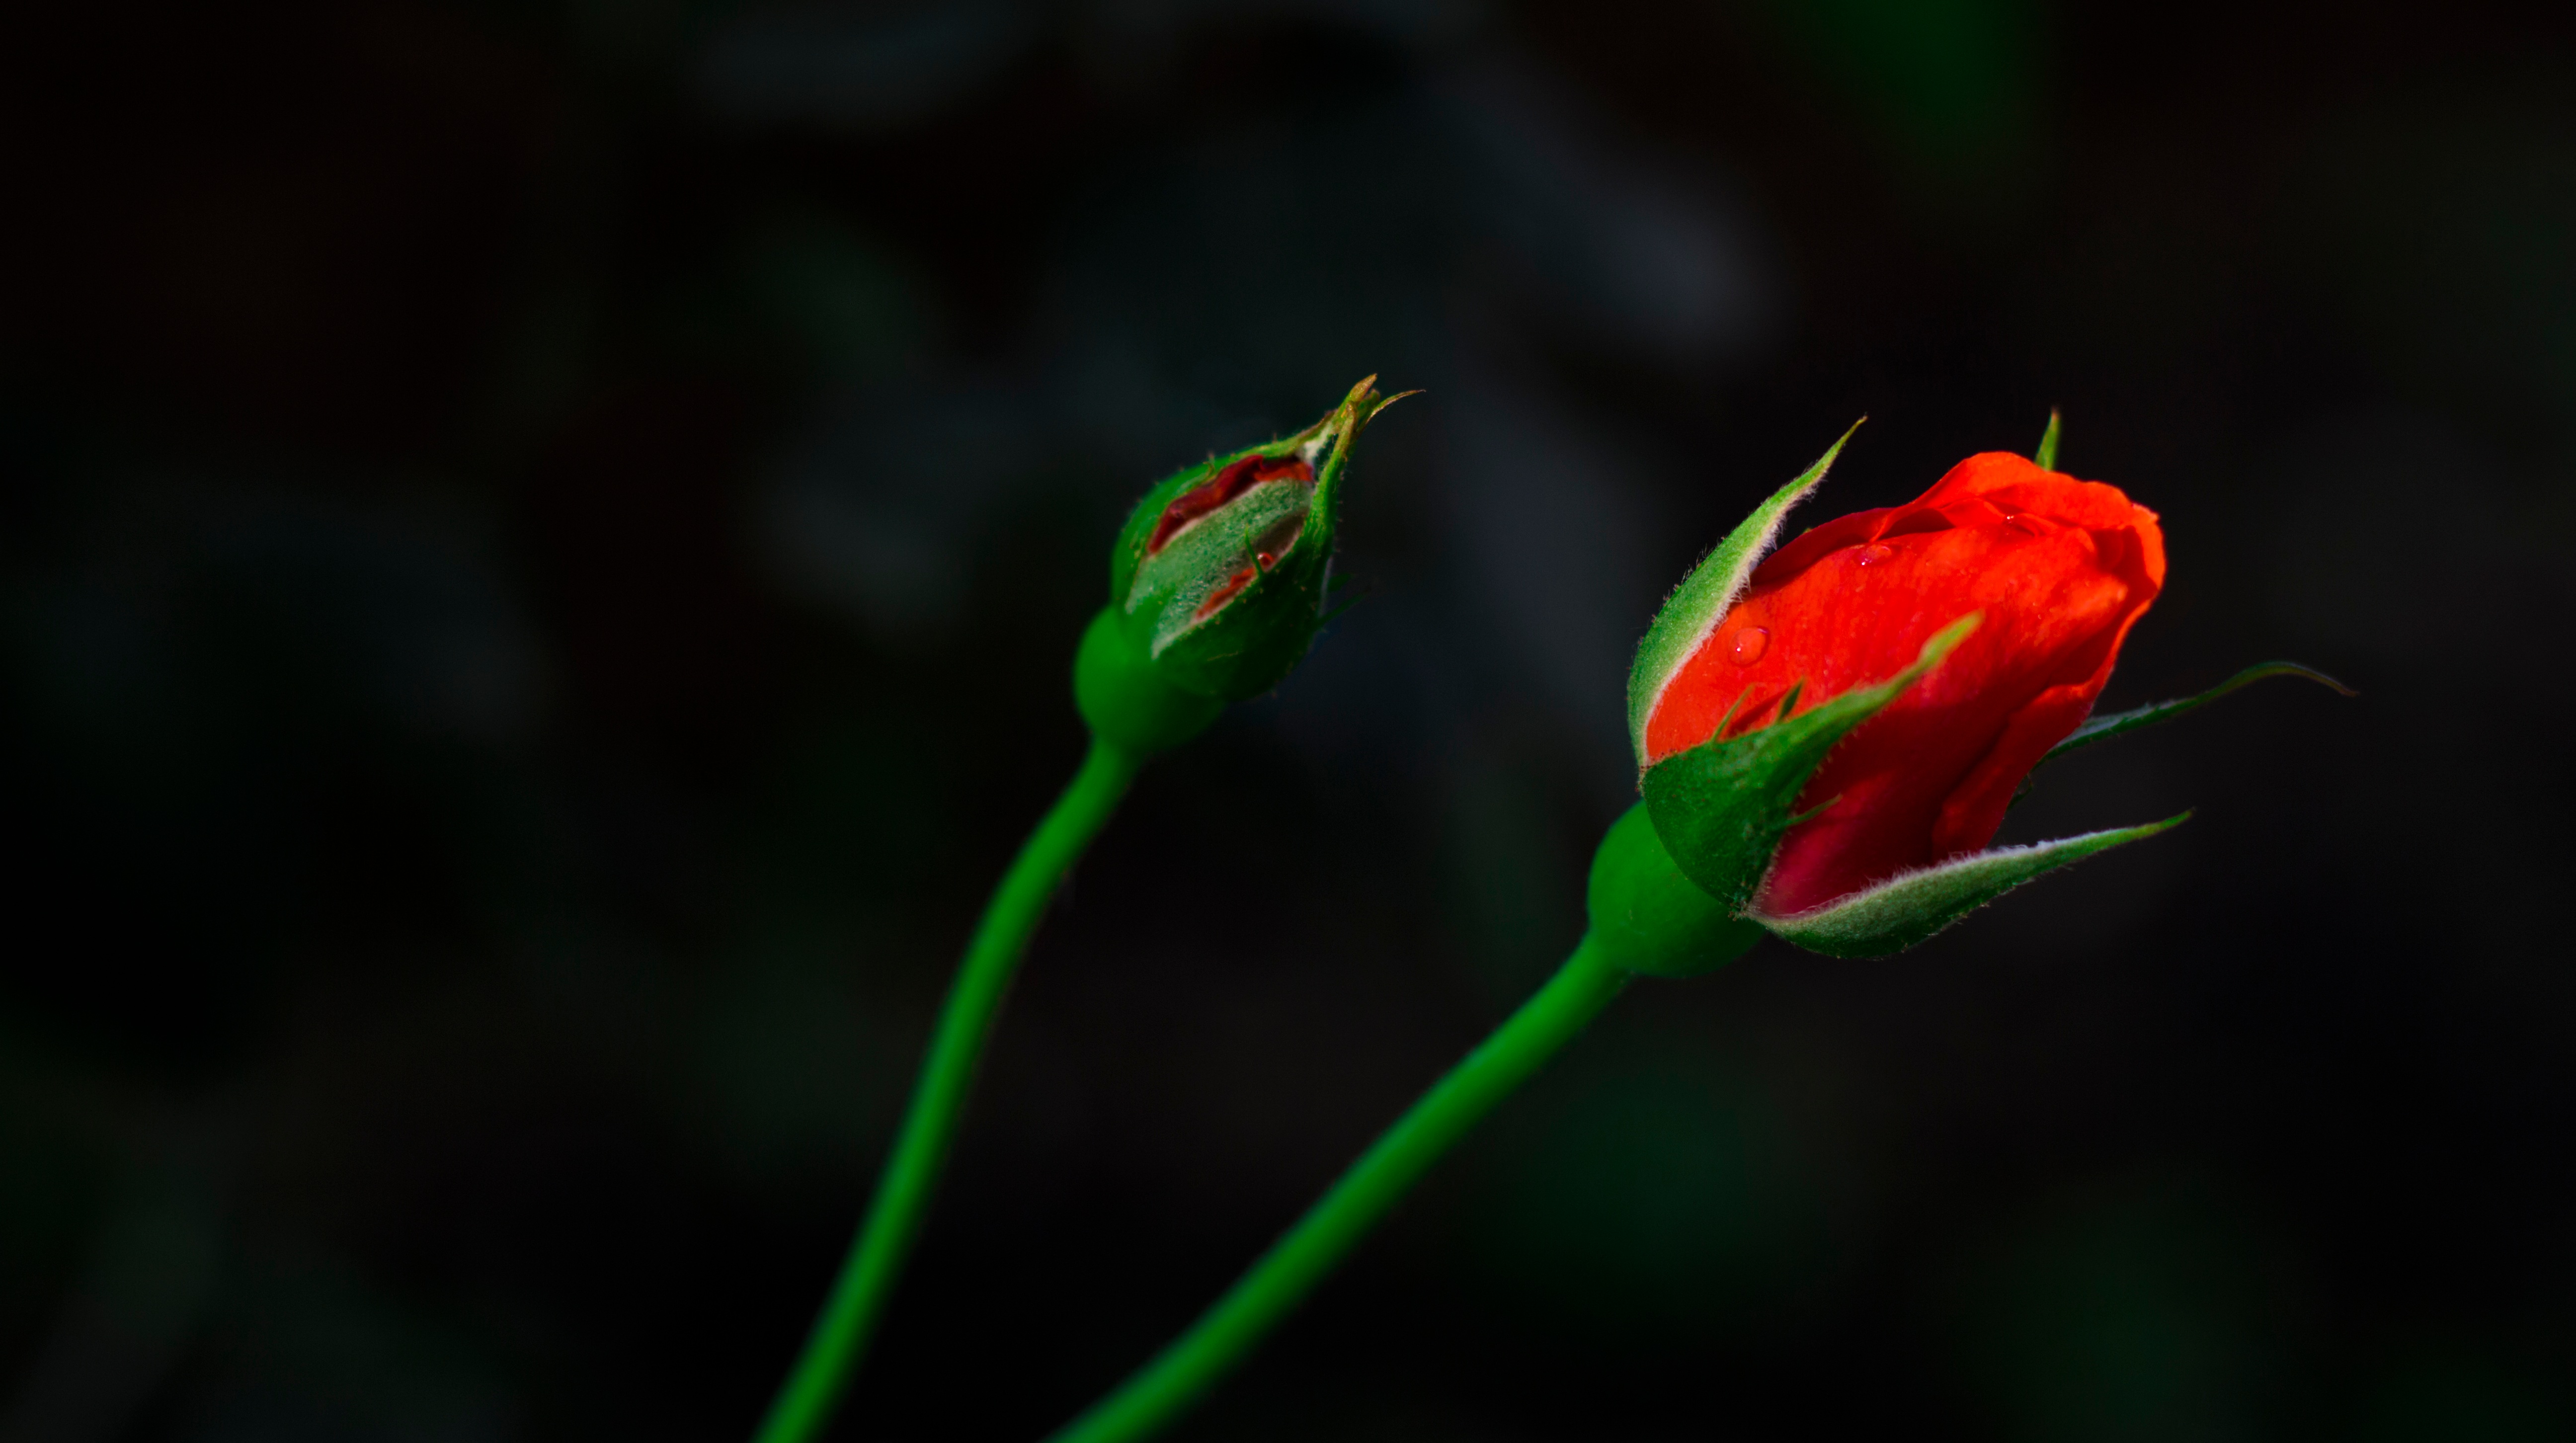
plant, leaf, flower, petal, green, red, hummingbird, flora, bud, macro photography, flowering plant, plant stem, land plant